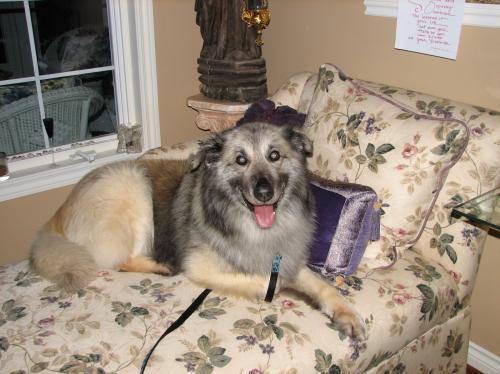
dog